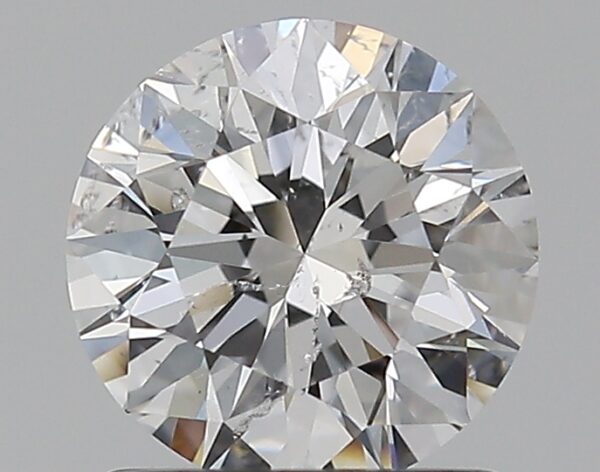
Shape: round
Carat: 1.01
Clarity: SI2
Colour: D
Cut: EX
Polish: EX
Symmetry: EX
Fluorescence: N
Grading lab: GIA
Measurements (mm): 6.37 x 6.42 x 4.03